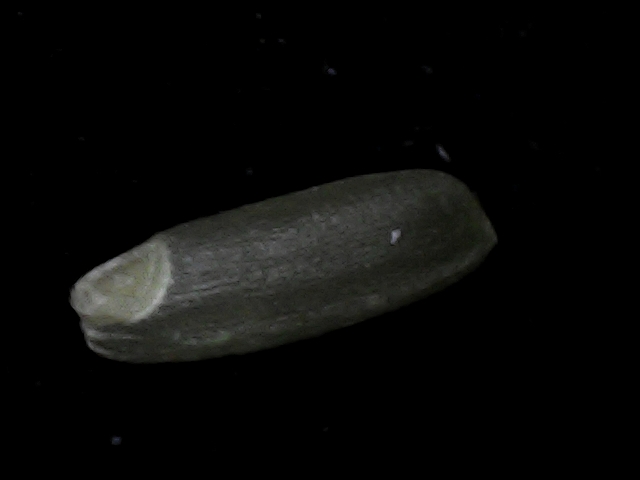
Rice variety: BD95